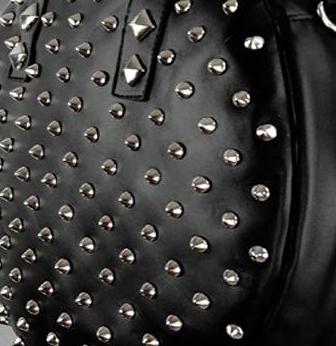
Texture: studded